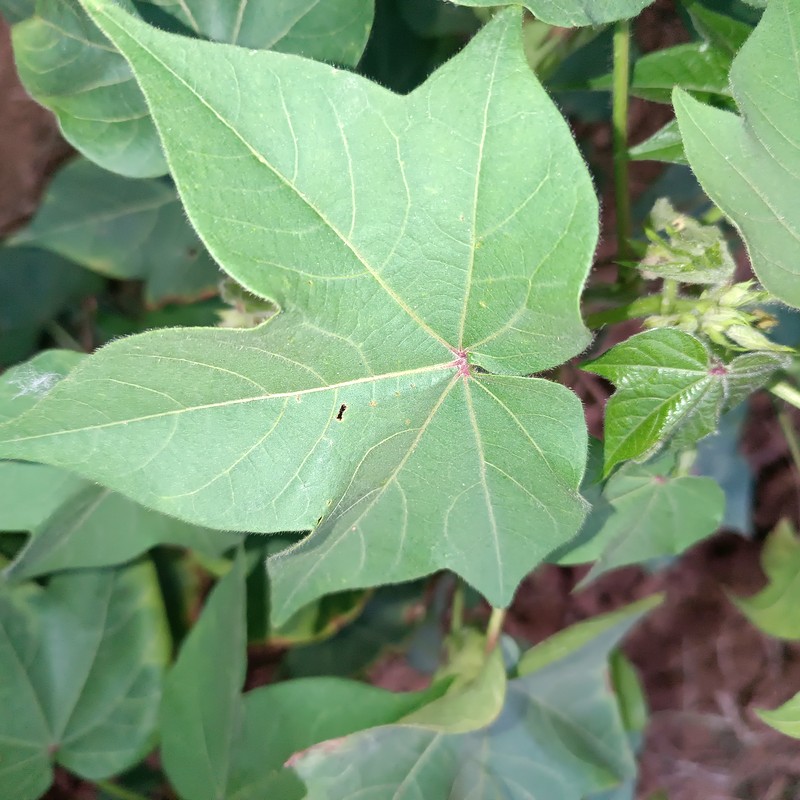
Label: Healthy Leaf